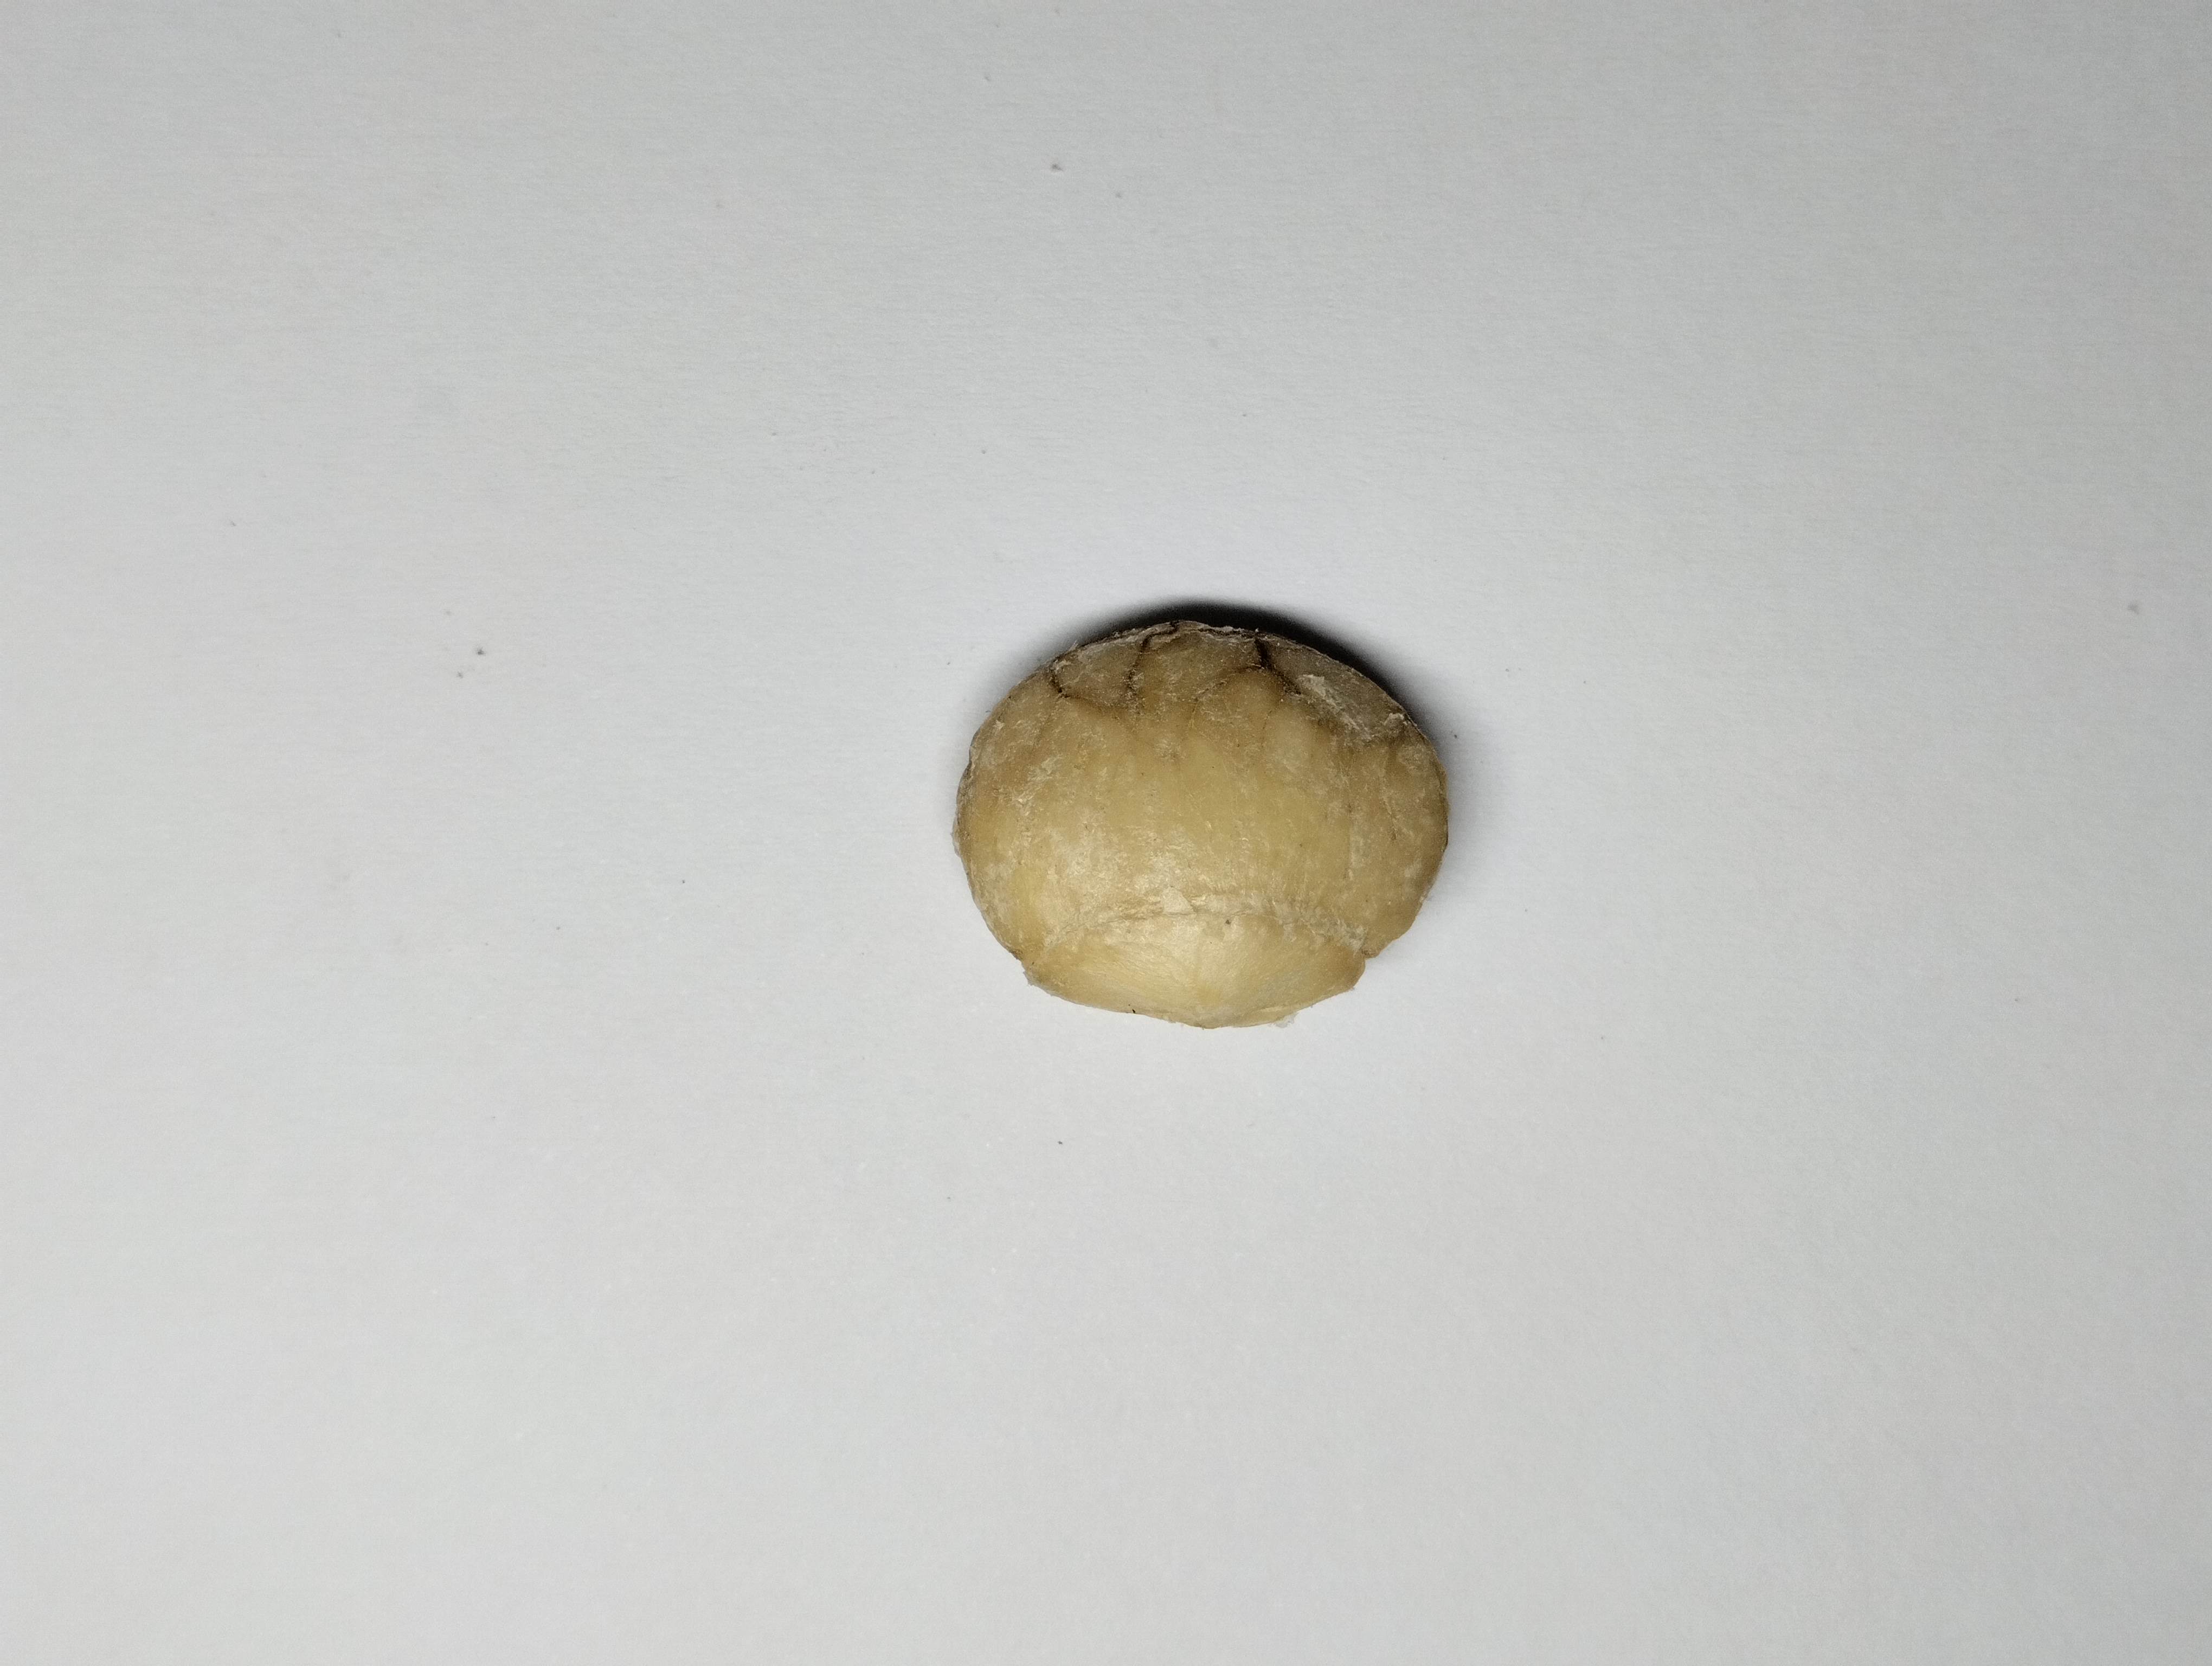
Label: bagus (good seed)